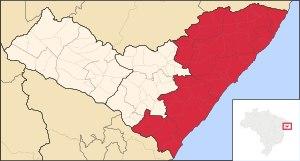
La région de l'est de l'Alagoas est l'une des 3 mésorégions de l'État de l'Alagoas.